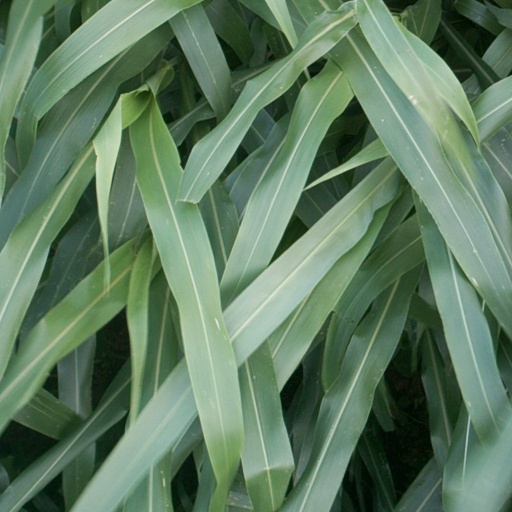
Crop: sorghum